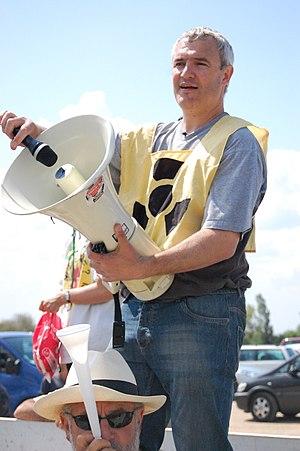
Stéphane Lhomme, membre du parti Europe Ecologie Les Verts et président de l'assocation Technoblaye lors de la manifestation du 25/04/2011 devant la centrale nucléaire du Blayais
Stéphane Lhomme, né à Bordeaux le 4 novembre 1965, est un militant associatif français de la mouvance antinucléaire.
Cette page présente les candidats à l'élection présidentielle française de 2012, dont le premier tour a eu lieu le 22 avril 2012 et le second le 6 mai 2012, ainsi que les candidatures qui ont été retirées ou qui n'ont pas abouti.